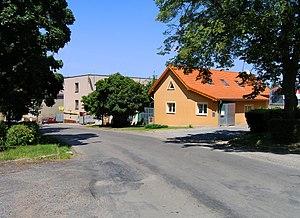
Svémyslice est une commune du district de Prague-Est, dans la région de Bohême-Centrale, en République tchèque. Sa population s'élevait à 512 habitants en 2020.